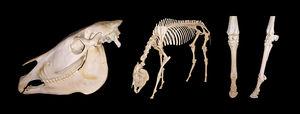
Crâne, squelette complet, et deux vues (latérales et frontale) de la patte avant gauche d'un Zèbre de Grévy (Equus grevyi, Equidae), parfois appelé zèbre impérial. Staatliches Museum für Naturkunde Karlsruhe (Musée national d'histoirne naturelle de Karlsruhe), Allemagne.